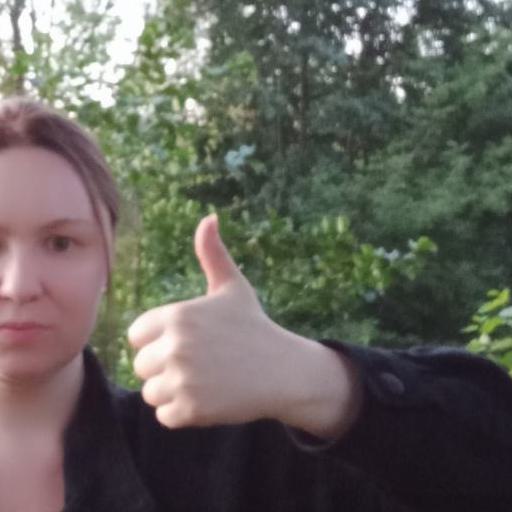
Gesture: like